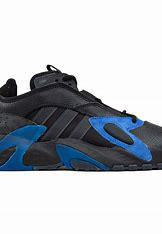
Brand: adidas
Model: Streetball Basketball